Engine House No. 3 (Sandusky, Ohio)

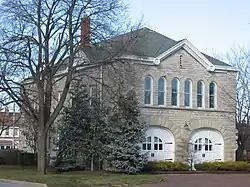

The Engine House No. 3 in Sandusky, Ohio, at Meigs St. and Sycamore Line, was built in 1894. It was listed on the National Register of Historic Places in 1975.